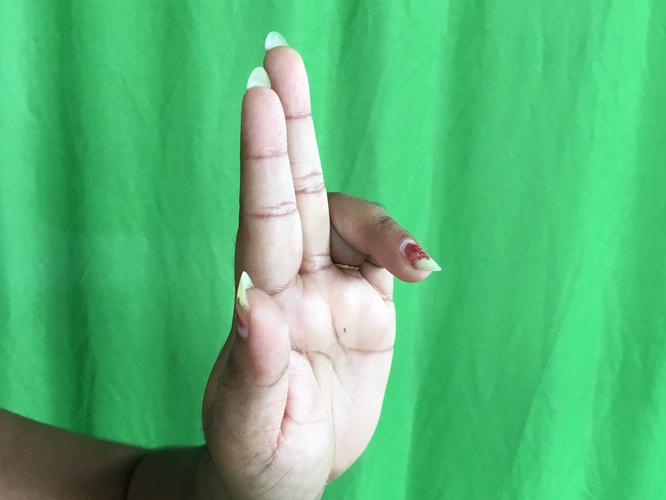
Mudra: Ardhapathaka
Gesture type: single_hand